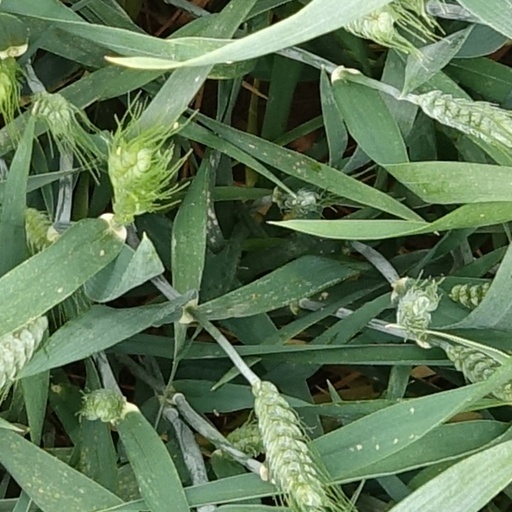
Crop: wheat